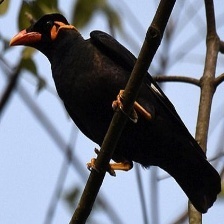
Species: ENGGANO MYNA
Scientific name: GRACULA ENGANENSIS